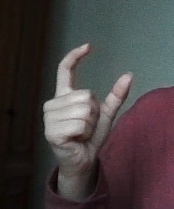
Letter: nun